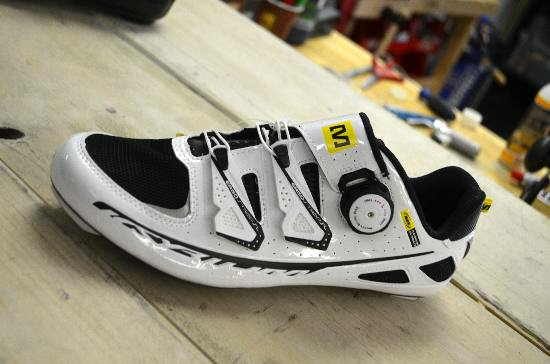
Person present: No